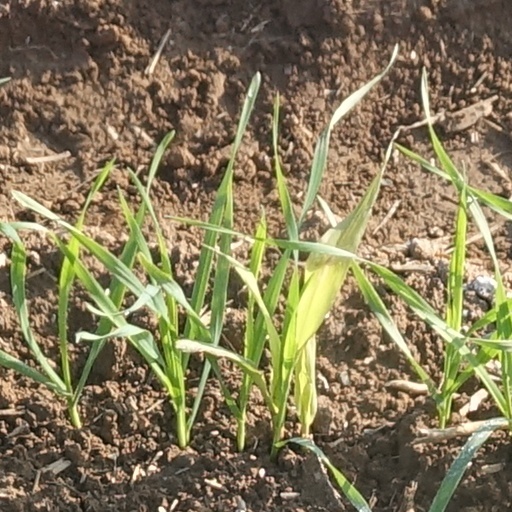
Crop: wheat